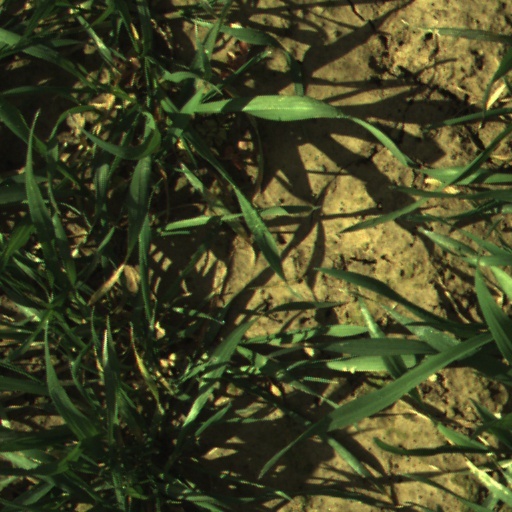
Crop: wheat